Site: brandenburg
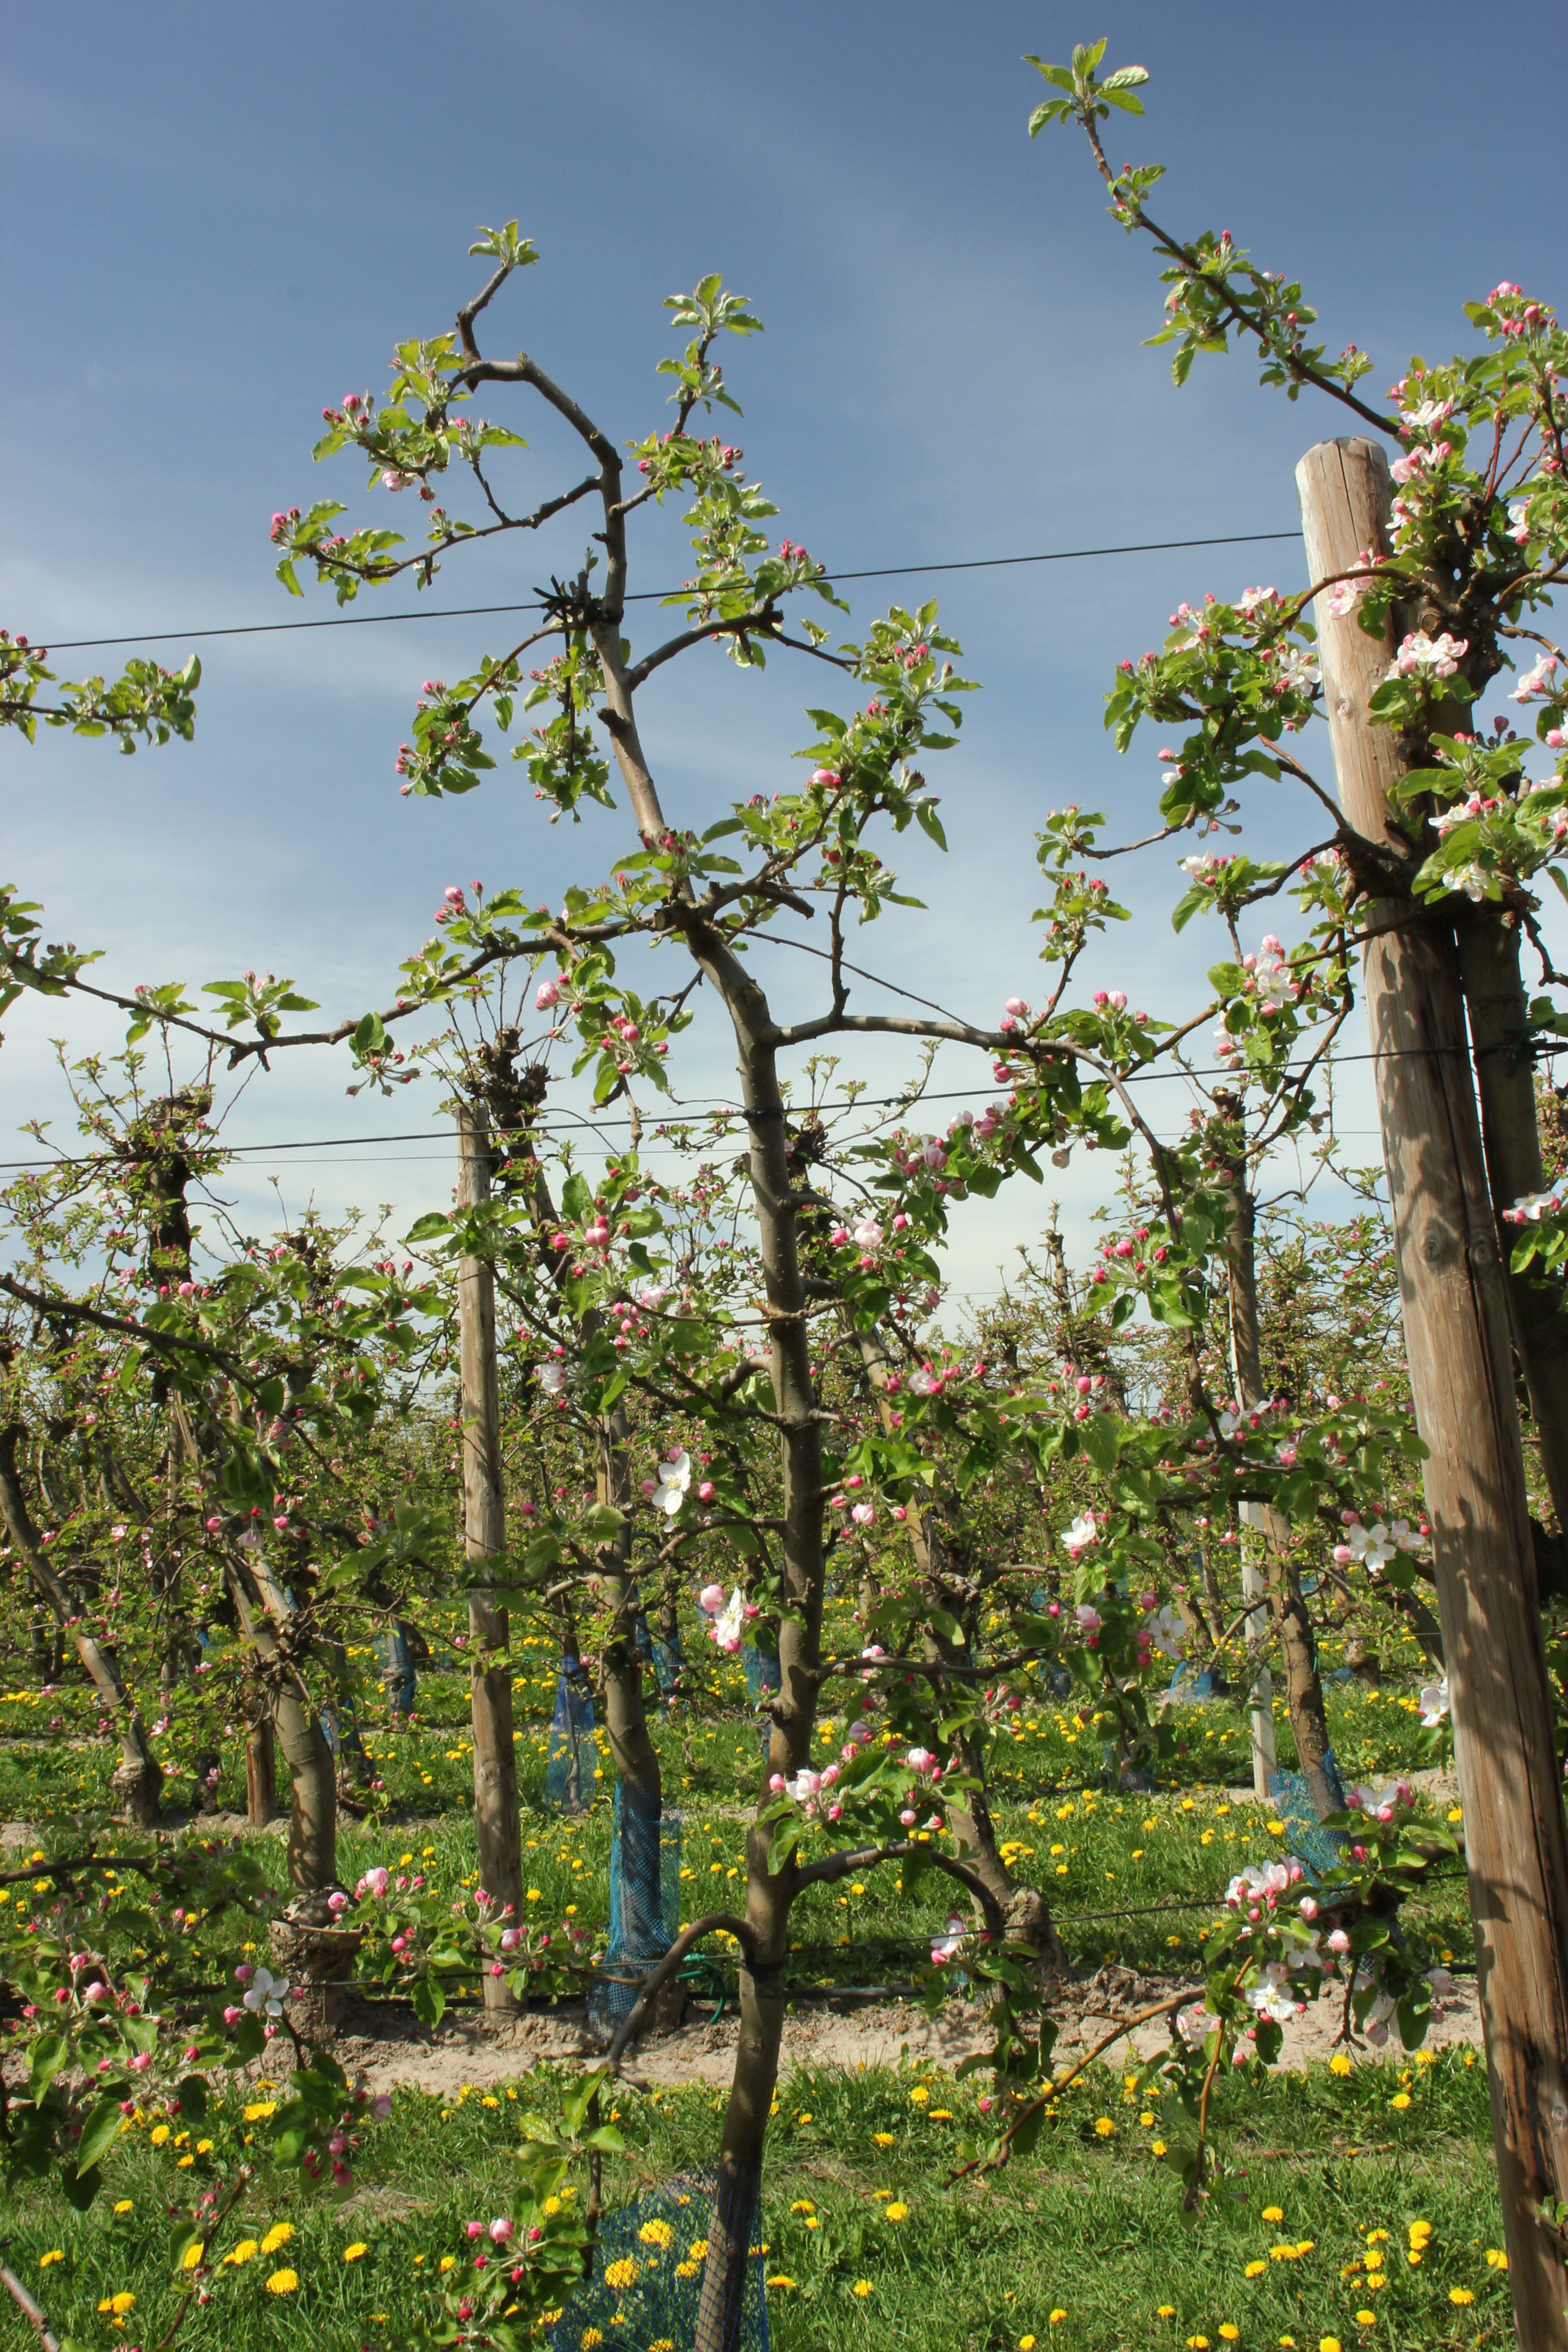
Growth stage (BBCH 57): Inflorescence emergence